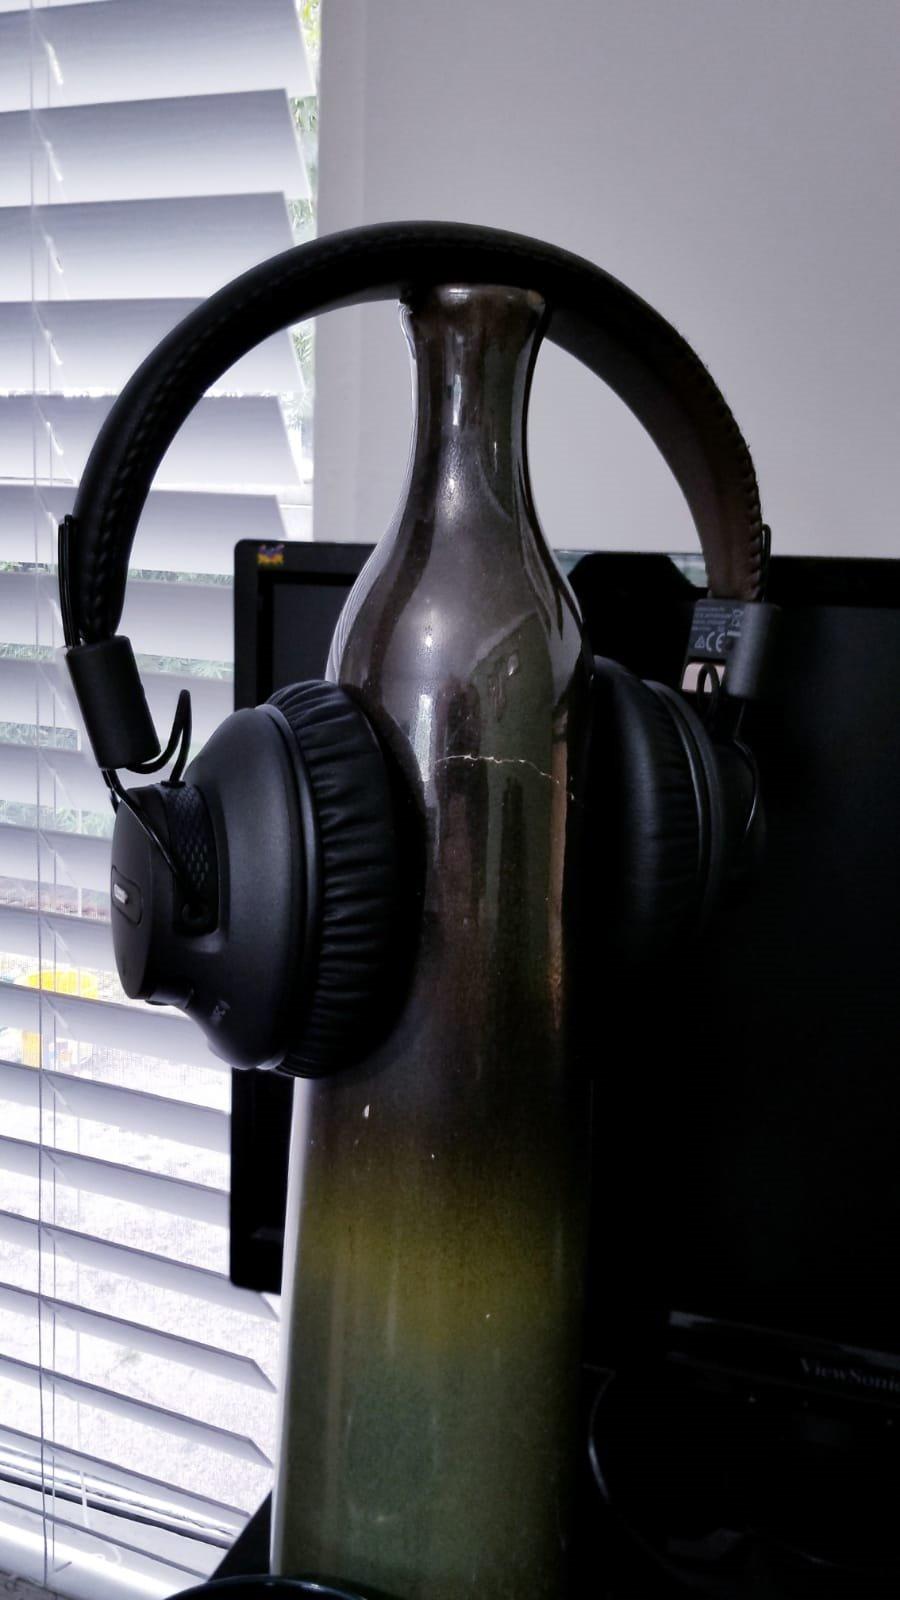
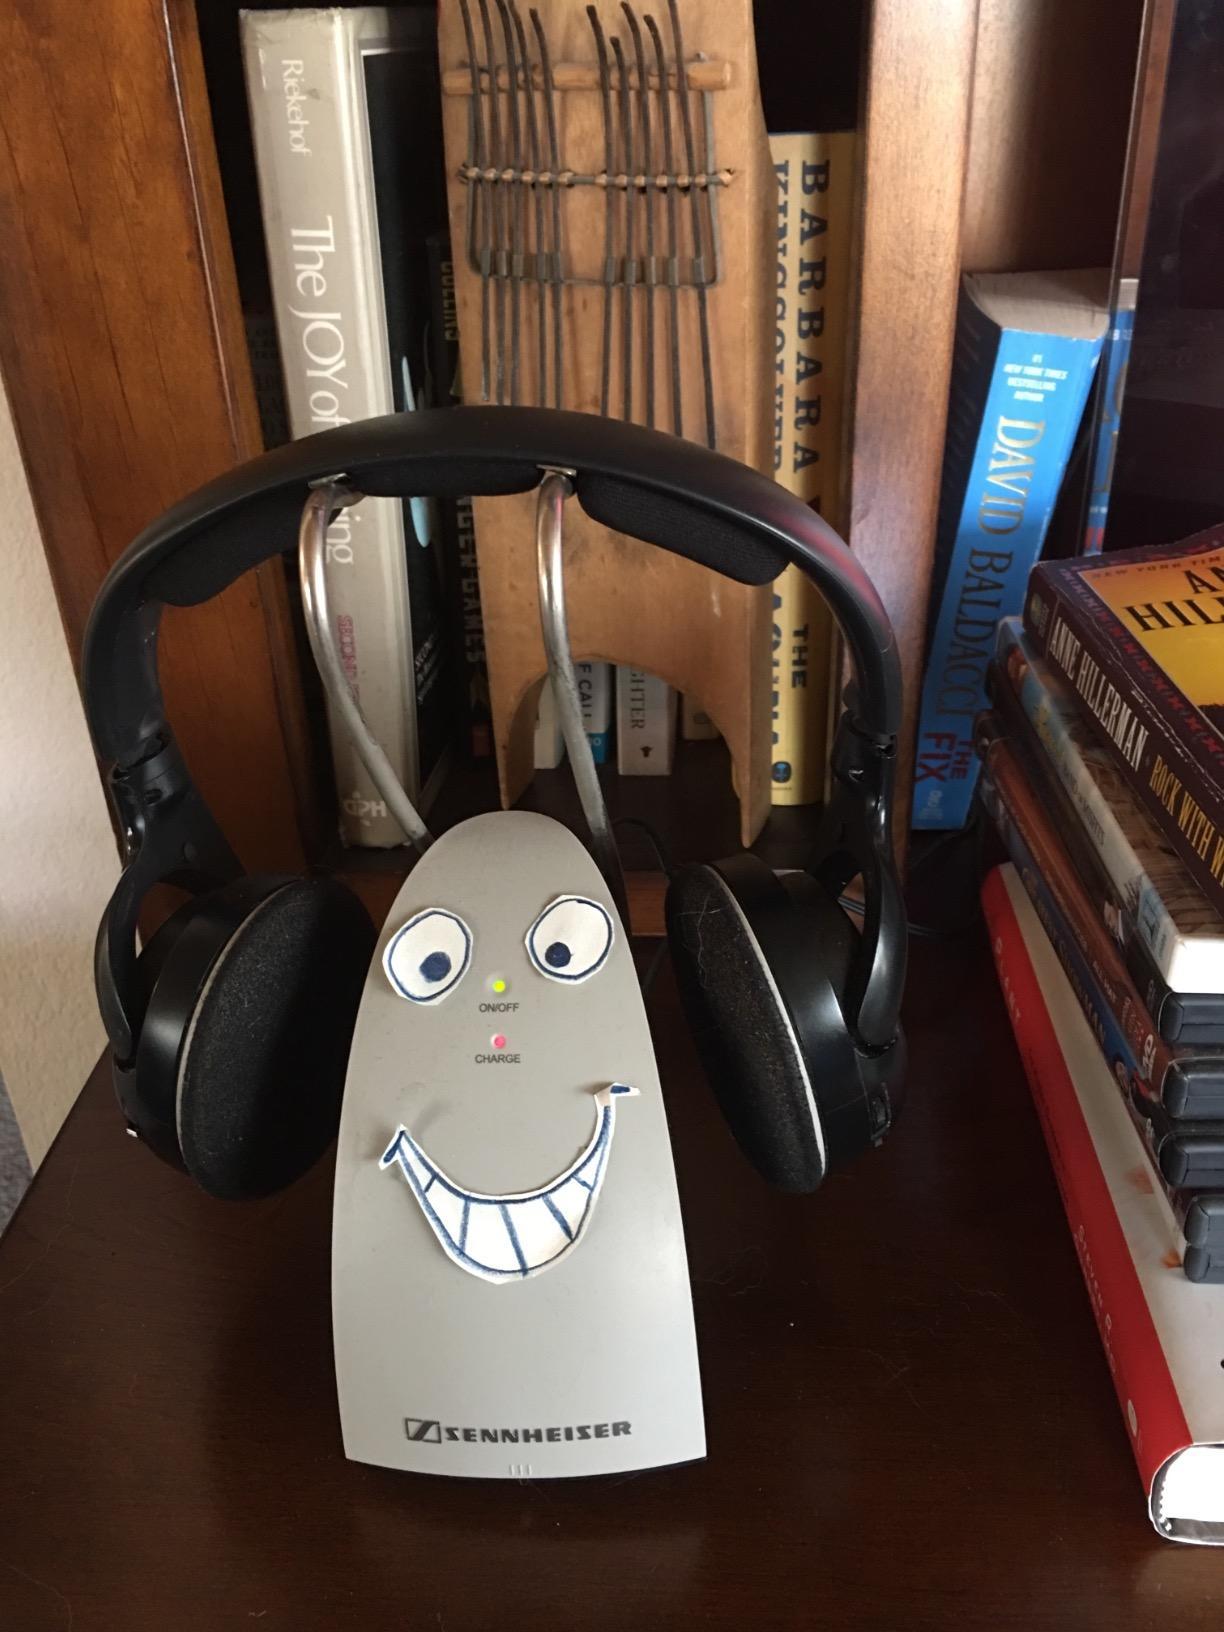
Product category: headphones
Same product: no